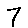
Label: 7